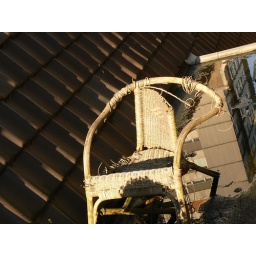
Broken chair on a roof terrace in Utrecht